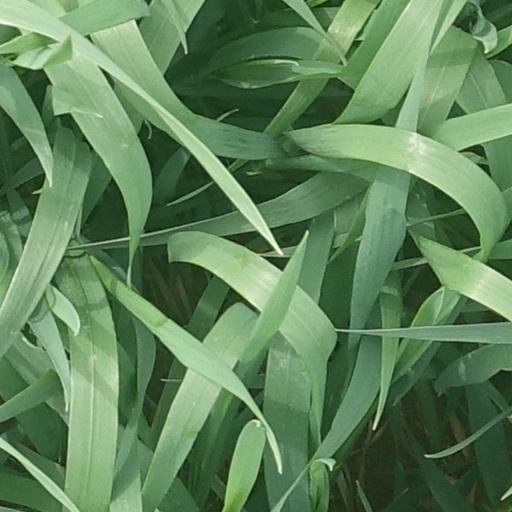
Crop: wheat